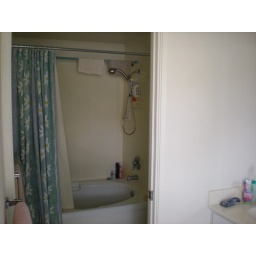
master shower, door is sliding by the towel rack; toilet is behind the wall.